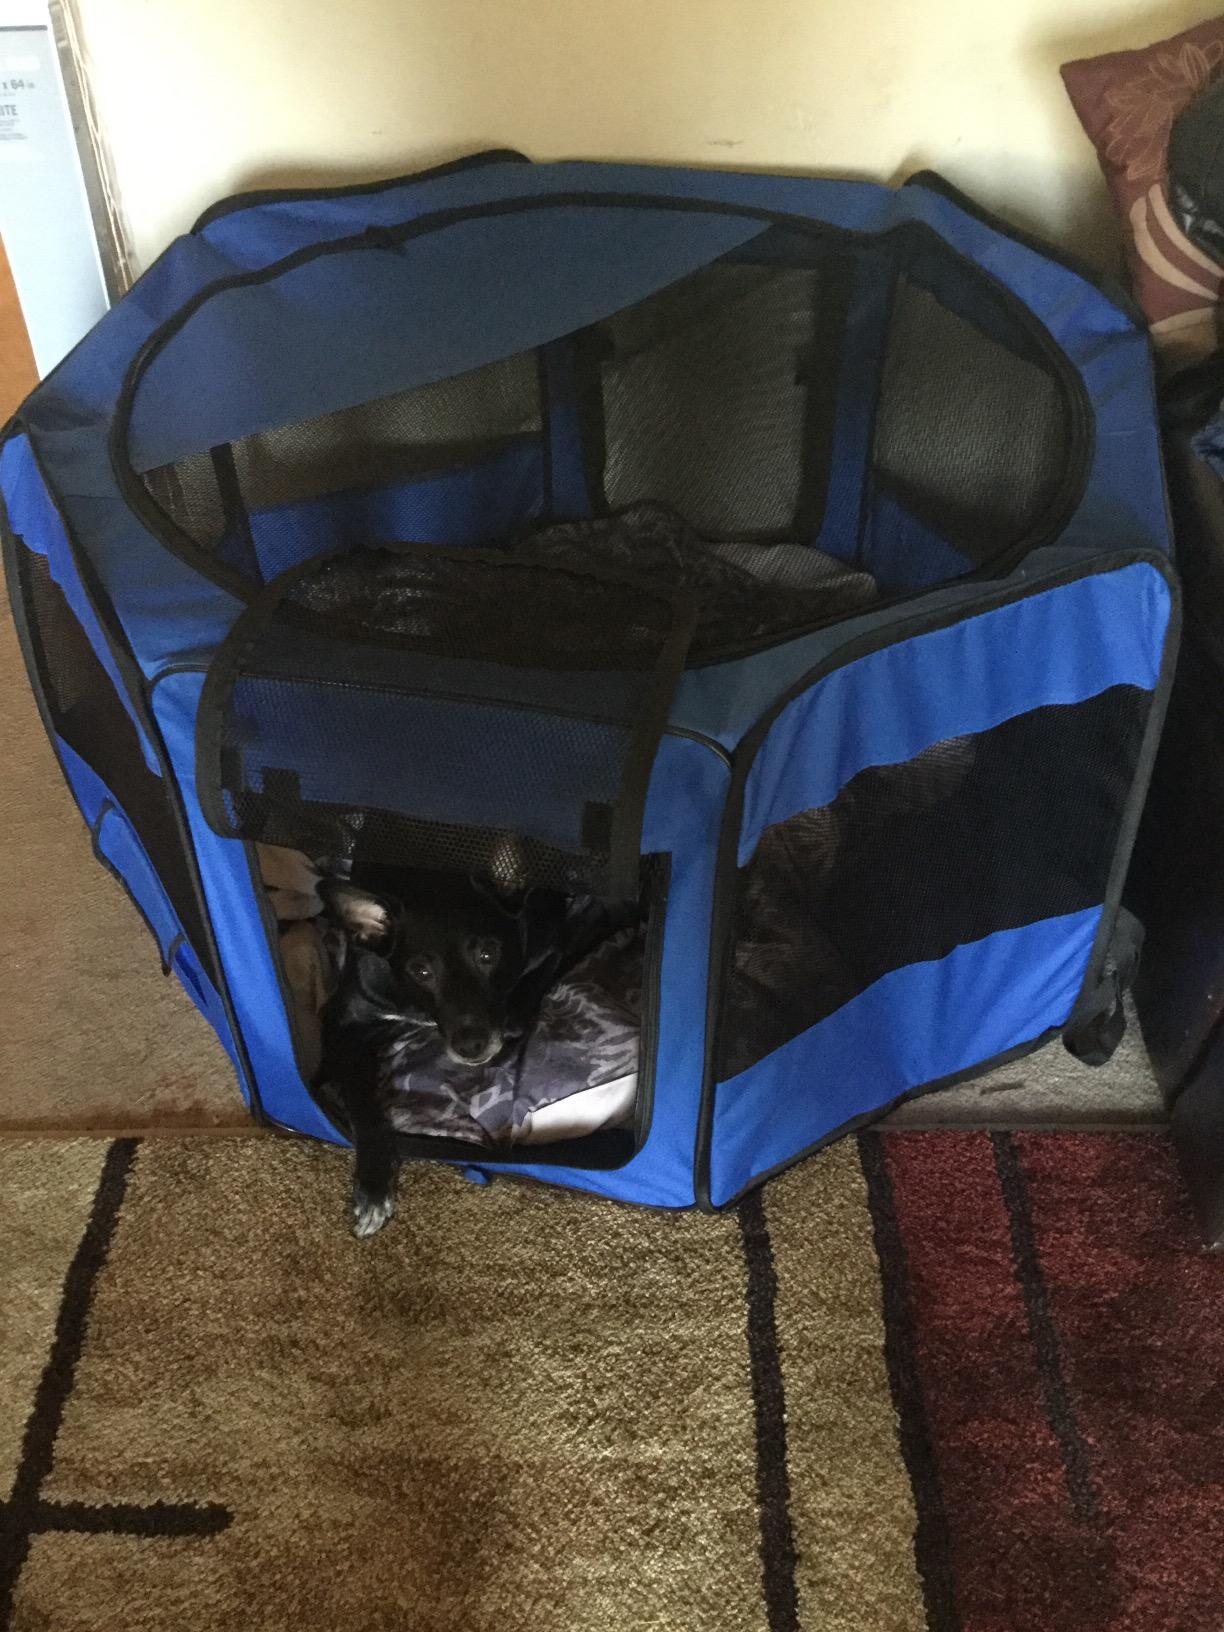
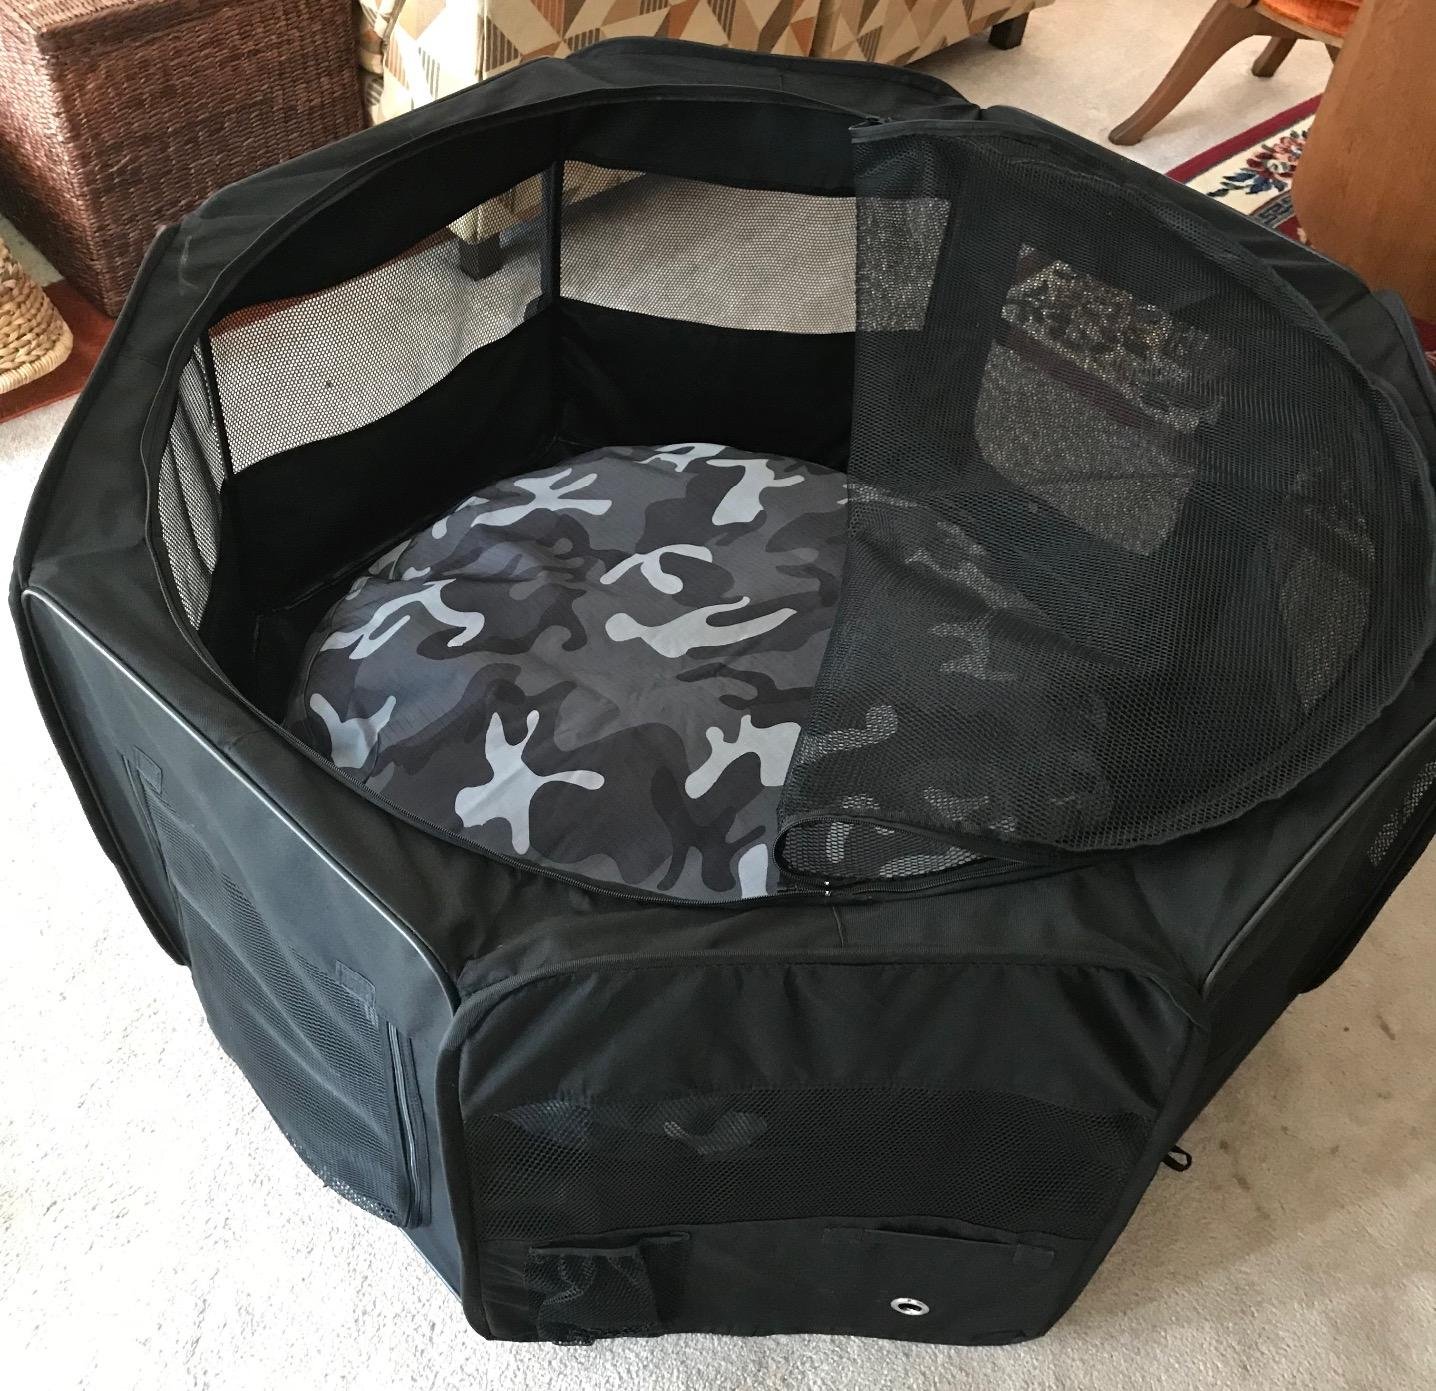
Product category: items_kennel
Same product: no